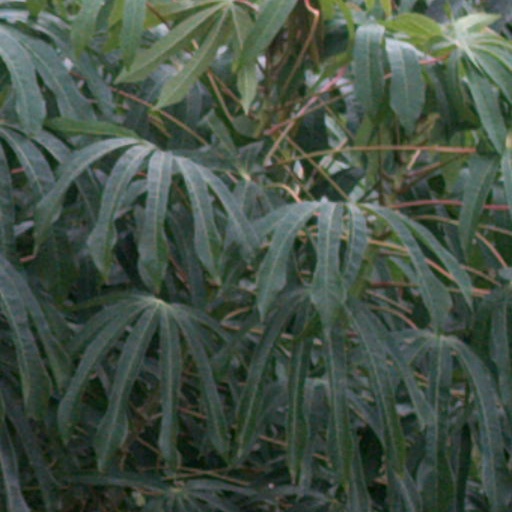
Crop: cassava